Devoleena Bhattacharjee

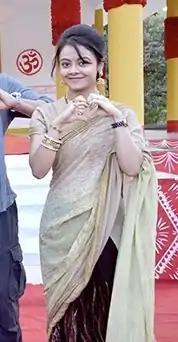
Devoleena in 2015

In June 2012, Bhattacharjee replaced Giaa Manek as the female lead Gopi Ahem Modi in Star Plus's "Saath Nibhaana Saathiya" which turned out to be her breakthrough. In 2014 and in 2016, she contemplated quitting the show due to the frequent time leaps, but continued the character before completing 5 years in June 2017. The same month, she underwent spinal surgery for an injury that took place on the show's set in 2013. "Saath Nibhaana Saathiya" ended on 23 July 2017.